Roméo LeBlanc

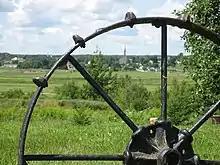
The rural community of Memramcook, New Brunswick, where LeBlanc was born and raised

LeBlanc was born on December 18, 1928 in Memramcook, New Brunswick, where he was raised, the youngest of seven children of Marie Lucie Claire LeBlanc and Philias LeBlanc. LeBlanc obtained bachelor degrees in arts and education from the Collège St-Joseph before studying French civilization at the Université de Paris. He then moved on to teaching for nine years at Drummond's high school from 1951 to 1953 and the New Brunswick Teachers' College in Fredericton from 1955 to 1959 after which he obtained work between 1960 and 1967 as a journalist with the Canadian Broadcasting Corporation's French language broadcaster, Radio-Canada, serving in the bureaus in Ottawa, the United Kingdom, and the United States.